Ranajit Kunwar

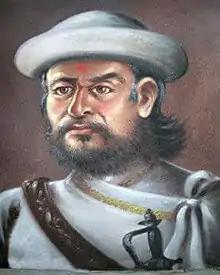
Kaji Abhiman Singh Basnyat, Ranajit's senior commander at the Kerung Axis in the 1792 CE campaign of Sino-Nepalese War

After the consolidation of Pyuthan in November 1786, Ramakrishna Kunwar opened an ammunition factory at Pyuthan. He died there and was succeeded by his son Ranajit Kunwar for the operation of the factory. Ranajit participated as reinforcement to Gorkhali forces under Chautariya Shree Krishna Shah in the Kuti Axis (1st division) in the first campaign of the Sino-Nepalese War on 1788 A.D. He then acted as subordinate commander under Kaji Abhiman Singh Basnyat at Kerung Axis on 1792 A.D. Sino-Nepalese War.